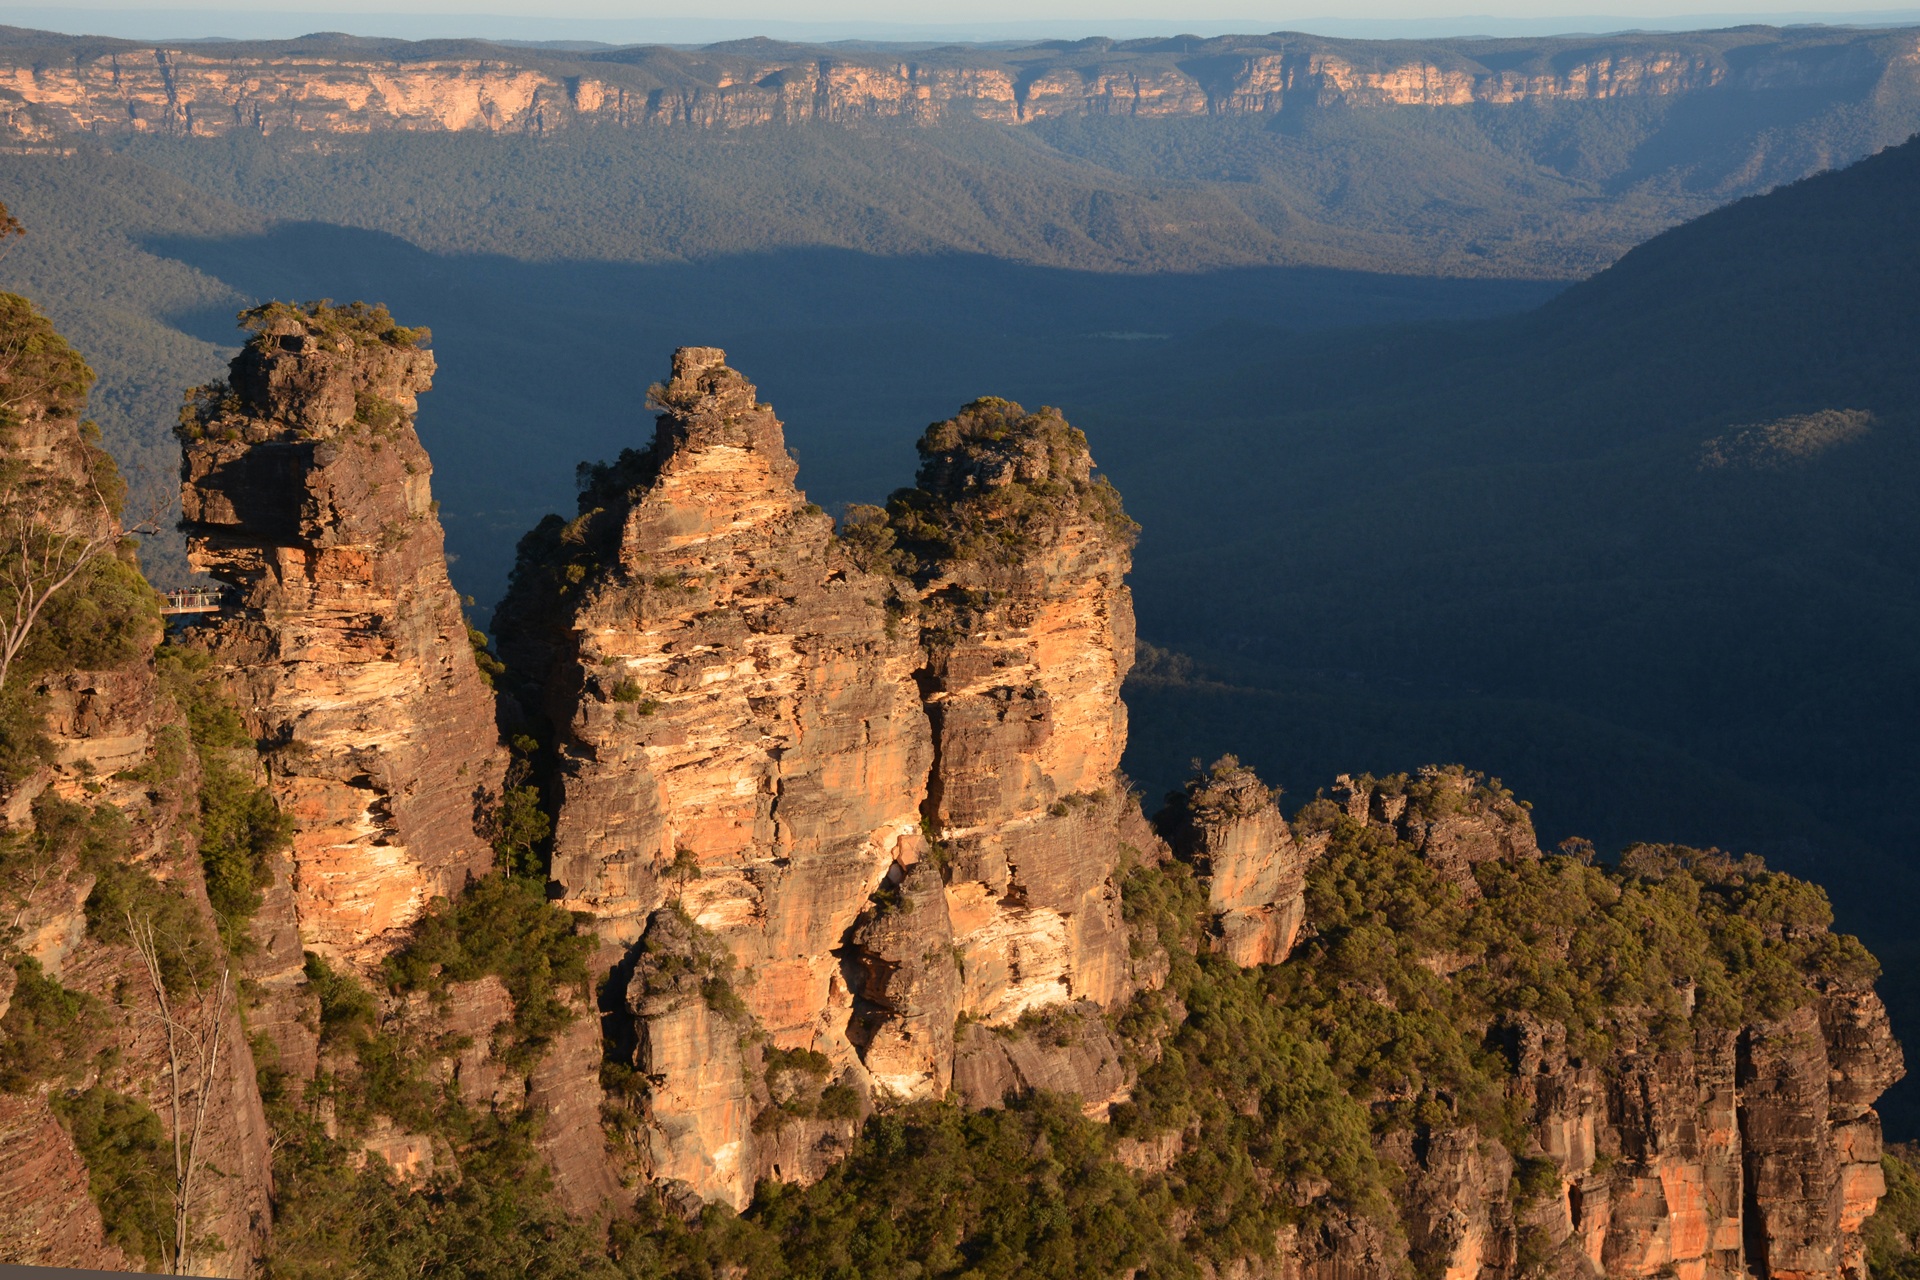
landscape, rock, wilderness, mountain, valley, mountain range, formation, cliff, canyon, terrain, national park, australia, geology, plateau, wadi, landform, blue mountains, geographical feature, mountainous landforms